Music of Nepal

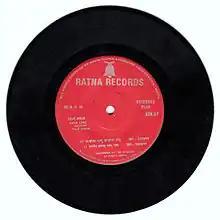
Gramophone record of the song "Danchhi ya alu" by Madan Krishna Shrestha

At the end of 2005, The Lakhey (First Newa Metal Band)(Navras Shrestha) Recorded their First Newa Metal Song - Dhampa tacha.